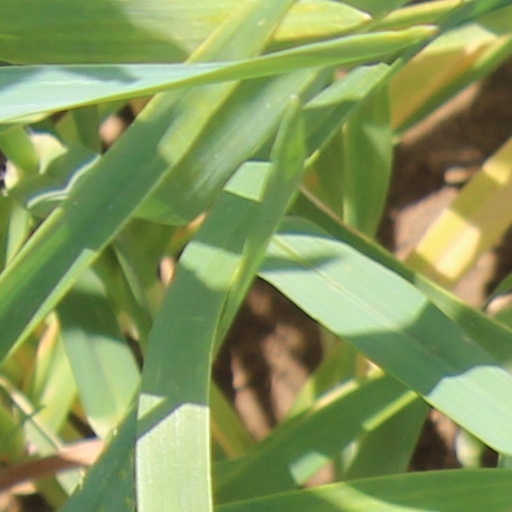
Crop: wheat